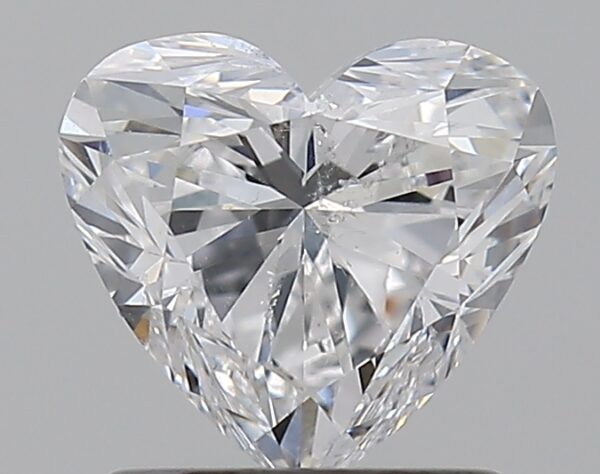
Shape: heart
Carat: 1.01
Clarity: SI2
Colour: D
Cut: EX
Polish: EX
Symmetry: EX
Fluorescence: N
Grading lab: GIA
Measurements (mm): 6.24 x 6.8 x 3.99